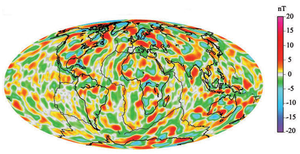
Magsat, également désigné sous l'appellation AEM 3 ou Explorer 61, est un petit satellite scientifique lancé en 1979 qui a effectué la première mesure globale et détaillée du champ magnétique terrestre. Le satellite développé par la NASA et l'USGS est la première d'une série de trois missions du programme Explorer. La charge utile est constituée d'un magnétomètre vectoriel, qui mesure les trois composantes du champ, et d’un magnétomètre scalaire absolu.